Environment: real
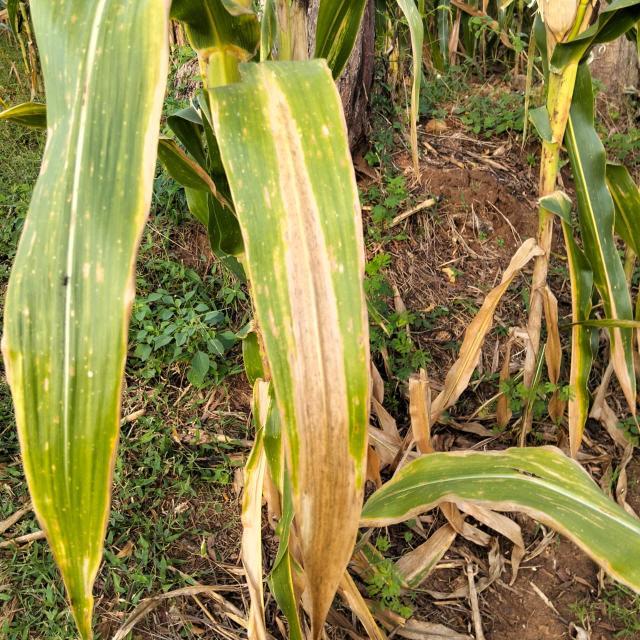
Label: nitrogen_deficiency